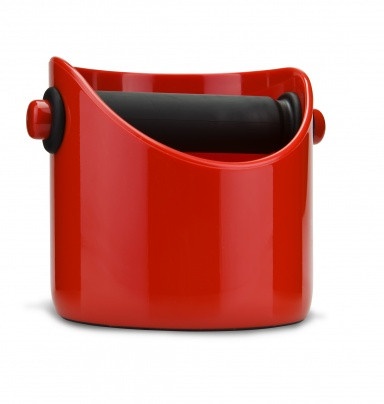
Dreamfarm Grindenstein Red
Specifically designed to be stored on the espresso machine;s drip tray ( under the group head). Grindenstrain's unique height reduces clutter on the kitchen bench top and fits easily in the top rack of the dishwasher. Every Grindenstain comes with an information booklet filled with great ideas on how to recycle the collected coffee grinds as a fantastic natural fertilizer for the garden. Thick and durable rubber sleeve protects the group handle, absorbs the striking force and makes it quiet to use.… Grindenstein's patented shock- absorbing design and solid steel core make it truly impossible to break. Materials: ABS plastic/ santoprene rubber coated steel bar… Dimensions: W10cm x H10cm…
Brand: Dreamfarm
Category: Home & Garden > Kitchen & Dining > Kitchen Appliance Accessories > Coffee Maker & Espresso Machine Accessories > Coffee Grinder Accessories